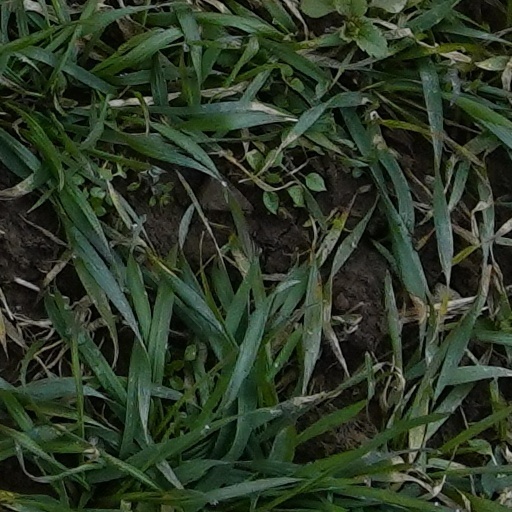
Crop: wheat